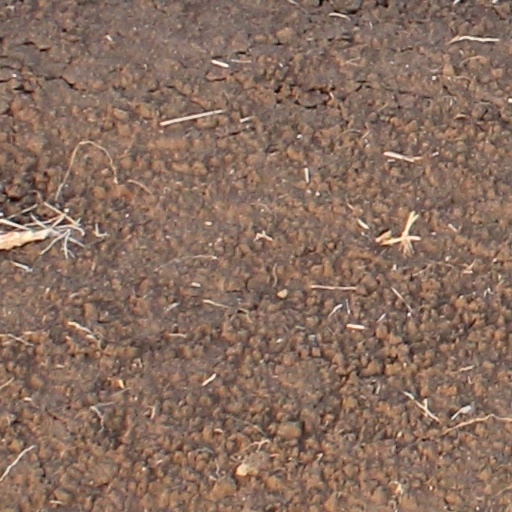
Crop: wheat